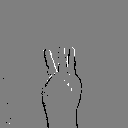
ASL letter: w